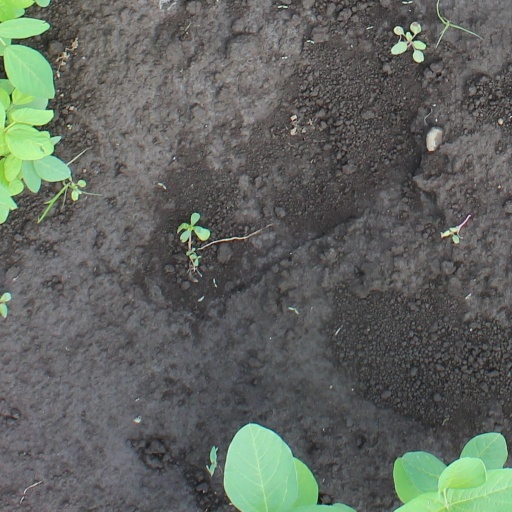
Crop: soybean